Paeksang Pavilion

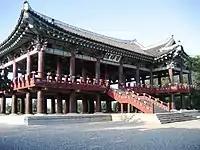
Paeksang Pavilion

The Paeksang Pavilion is an historic structure located at the site of the Anju Fortress in Anju City, South Phyongan Province, North Korea. It is a National Treasure of North Korea (#31). The name "Paeksang" means one hundred scenes, as it "commands a hundred beautiful scenes".